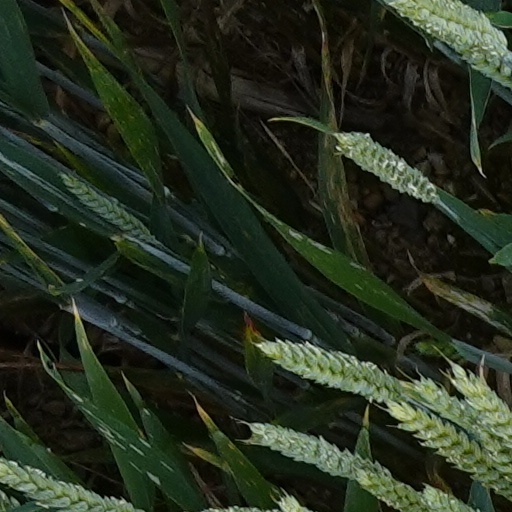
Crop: wheat